Science and the Catholic Church

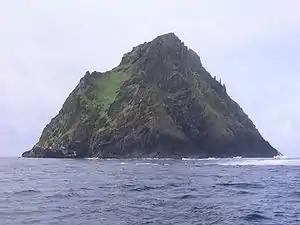
Skellig Michael, Ireland. Following the Fall of Rome, monastic settlements systematically maintained knowledge of classical languages and learning.

After the Fall of Rome, while an increasingly Hellenized Roman Empire and Christian religion endured as the Byzantine Empire in the East, the study of nature endured in monastic communities in the West. On the fringes of western Europe, where the Roman tradition had not made a strong imprint, monks engaged in the study of Latin as a foreign language, and actively investigated the traditions of Roman learning. Ireland's most learned monks even retained knowledge of Greek. Irish missionaries like Colombanus later founded monasteries in continental Europe, which went on to create libraries and become centers of scholarship.